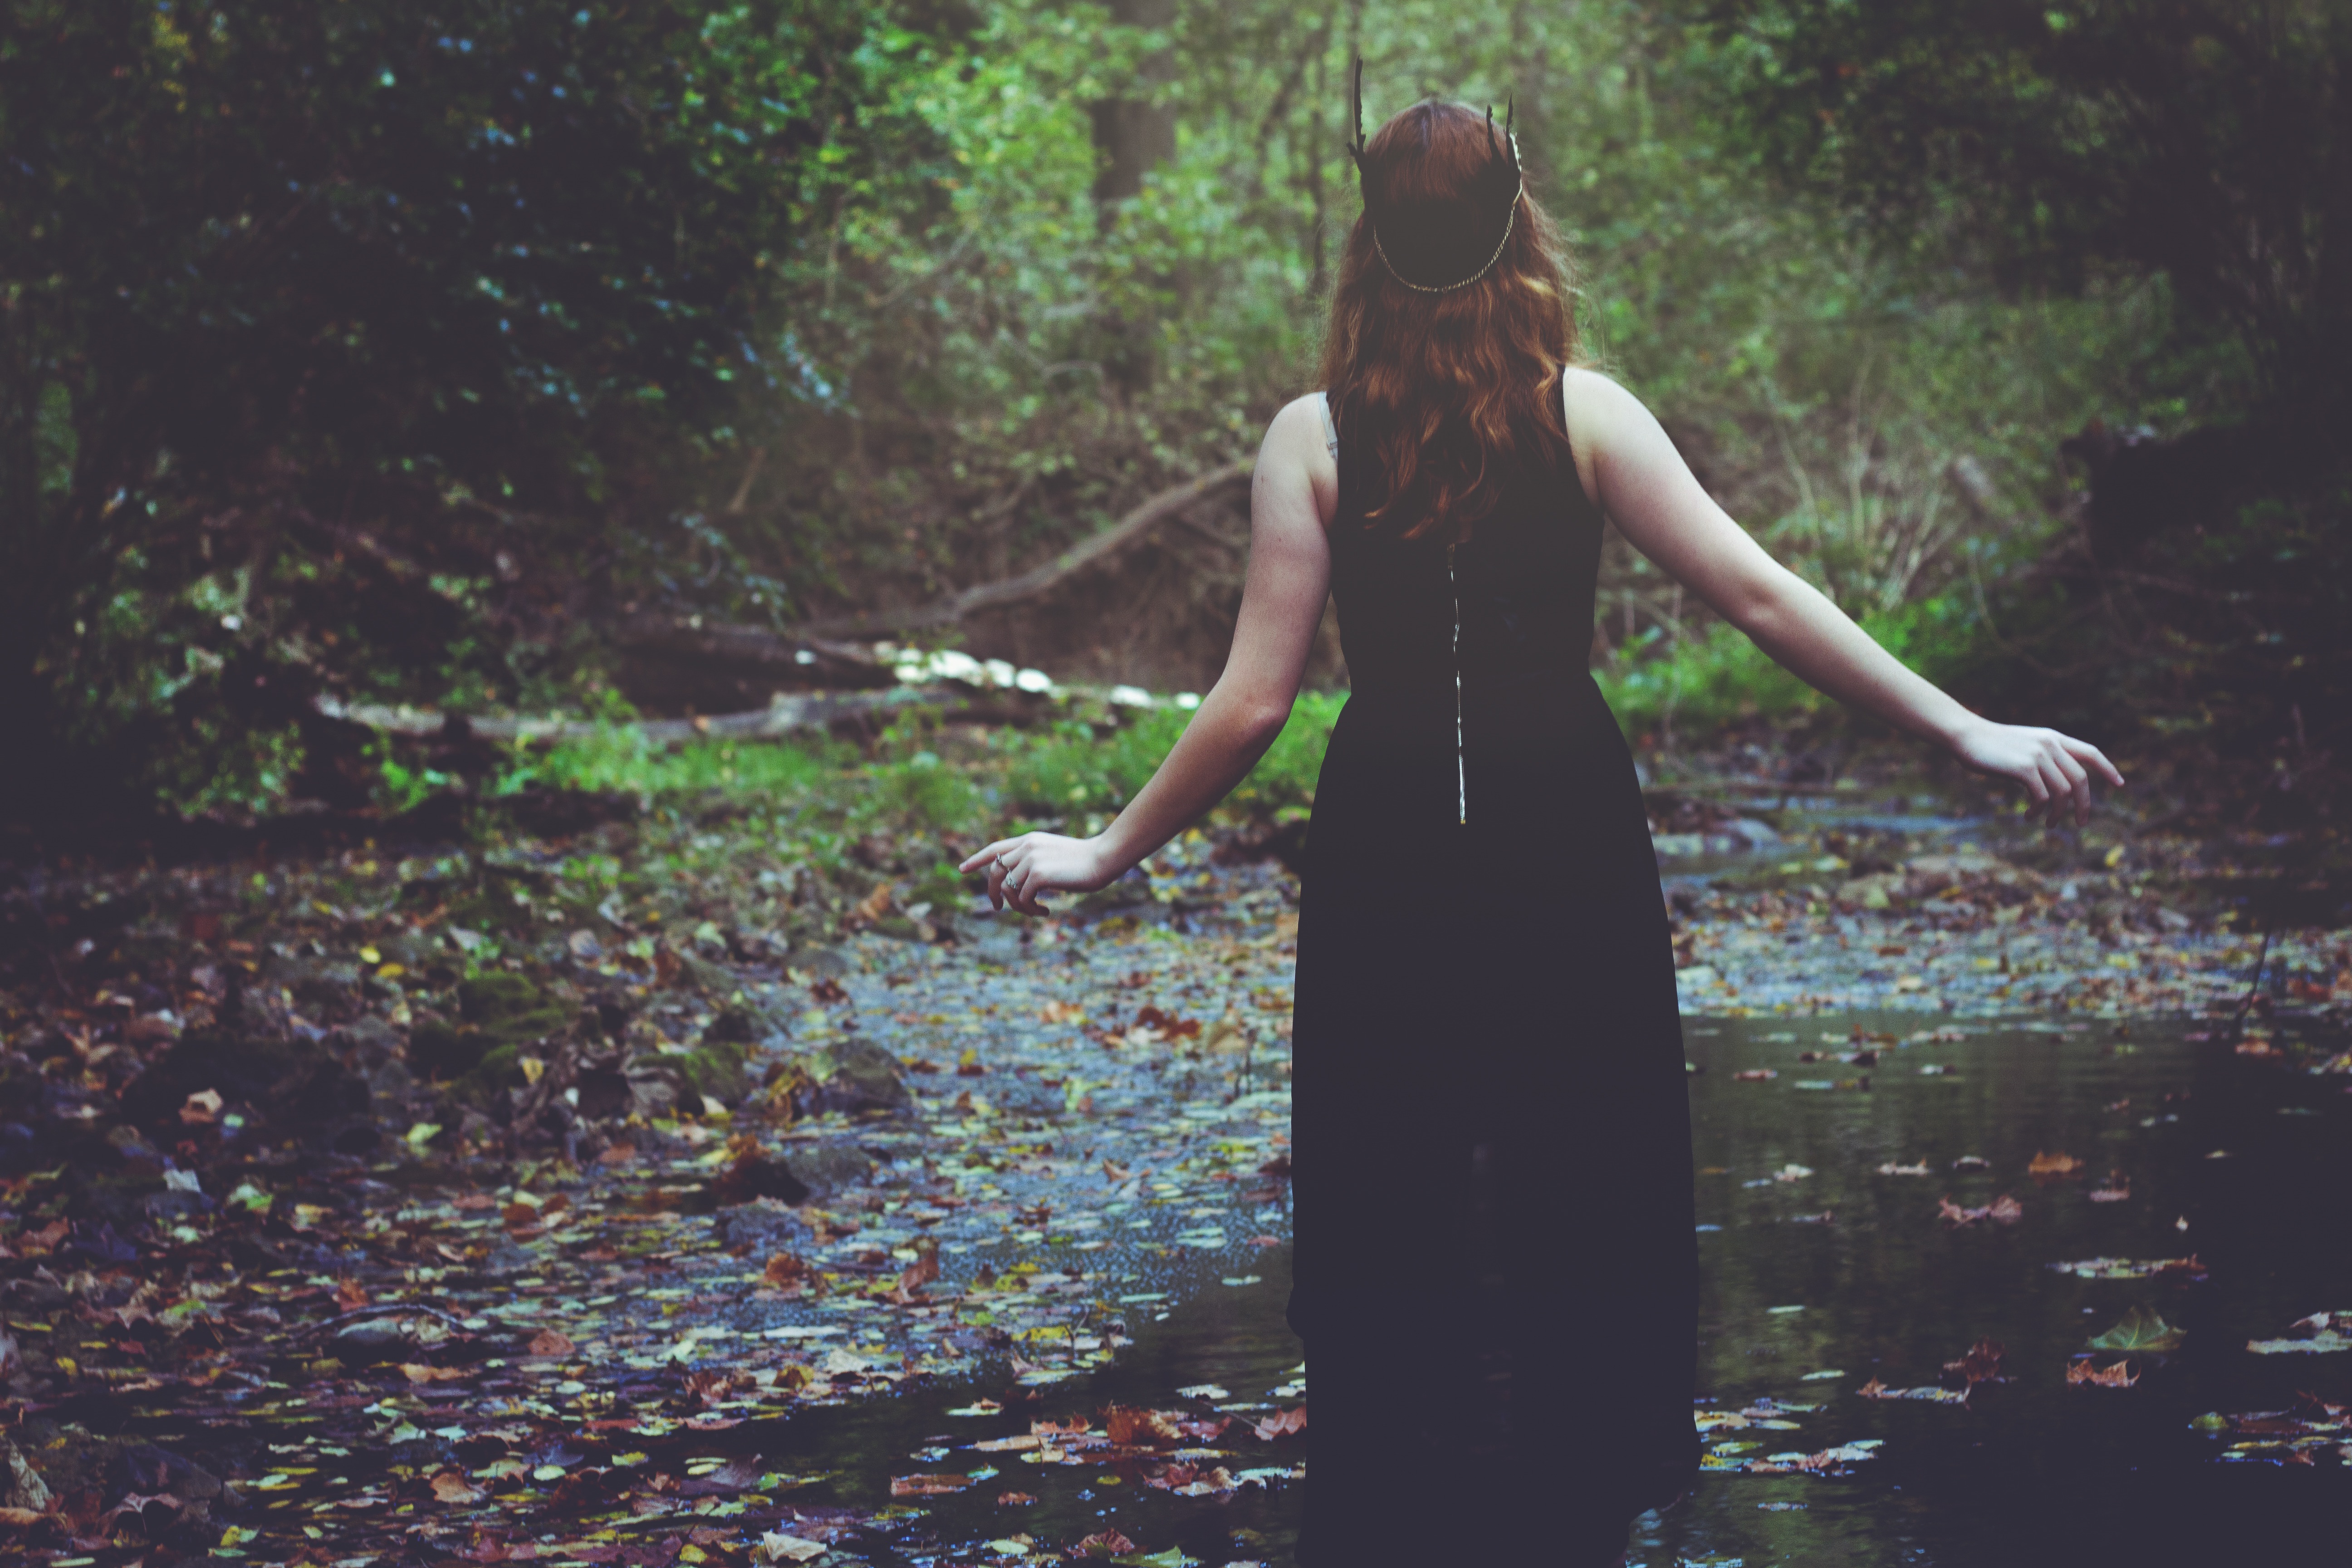
forest, sunlight, dress, habitat